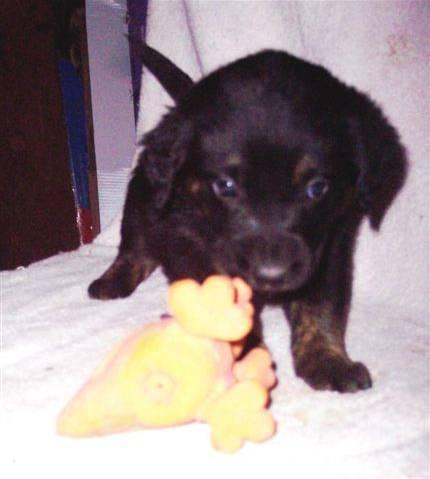
dog